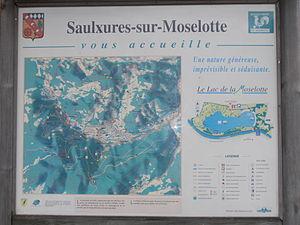
Vosges, Saulxures-sur-Moselotte, Lac de la Moselotte, plan de situation et présentation du plan d'eau
Le lac de la Moselotte est un lac artificiel accessible au public à partir de 1998 à l’issue de l’exploitation d’une carrière de sable, dont la superficie est de 9,6 hectares. Il est situé à deux kilomètres en aval du centre, dans la zone des Grandes Raccrues, au lieu-dit « Les Amias », sur la commune de Saulxures-sur-Moselotte.
Saulxures-sur-Moselotte est une commune de moyenne montagne du Nord-Est de la France, dans le département des Vosges, ancien chef-lieu d'un canton de l'arrondissement d'Épinal. C'est l'une des villes-centres de l'unité urbaine de La Bresse. Elle fait partie de la Communauté de communes des Hautes Vosges.